Germany–Japan relations

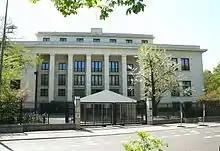
Re-constructed in the 1990s, the Japanese embassy in Berlin's Hiroshima Street was originally built from 1938 to 1942, and thus has been a symbol for German–Japanese relations since that time.

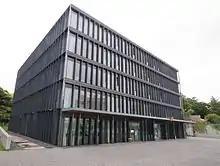
Embassy of Germany in Japan

Germany–Japan relations are the current and historical relations between the Federal Republic of Germany and Japan. The diplomatic relations were officially established in 1861 with the first ambassadorial visit to Japan from Prussia (which predated the formation of the German Empire in 1866/1870). Japan modernized rapidly after the Meiji Restoration of 1868, often using German models through intense intellectual and cultural exchange. After Japan aligned itself with Britain in 1902, Germany and Japan became enemies in World War I. Japan declared war on the German Empire in 1914 and seized key German possessions in China and the Pacific.